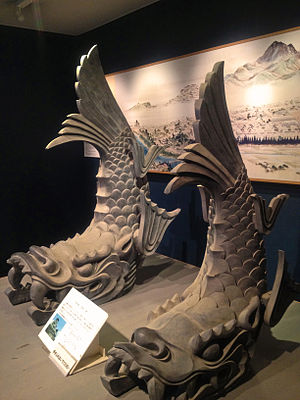
Shachihoko
Shachi hoko fra Kumamoto Slot.
Shachi eller Shachi hoko er et imaginært dyr, der har krop som en fisk, mens hovedet er en tiger. Halefinnen vender altid mod himlen, og ryggen har flere skarpe pigge. Figuren optræder hyppigt som tagdekoration i begge ender af et tag. I Edo-periodens encyclopædi er den beskrevet som en fisketiger.